List of diplomatic missions in Samoa

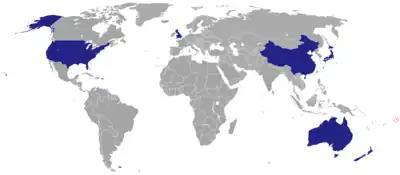
Diplomatic missions in Samoa

This is a list of diplomatic missions in Samoa. There are currently 7 diplomatic missions in Apia (not including honorary consulates).